Randecker Maar Research Station

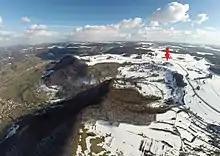
The crater of the Randecker Maar volcano, cut open by erosion on its northern side. Through this gap in the Swabian Jura mountains, birds and insects migrate south. The arrow indicates the location of the Randecker Maar Research Observatory for Bird and Insect Migration.

The Randecker Maar Research Station (German: "Forschungsstation Randecker Maar e.V.") is a bird observatory which was founded in 1969 by the ornithologist . It studies birds, insects and other migratory creatures which tend to concentrate in the pass through the crater of the Randecker Maar as they fly over the Swabian Jura.